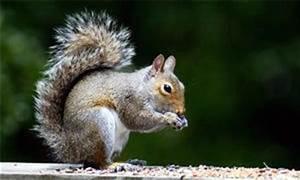
squirrel